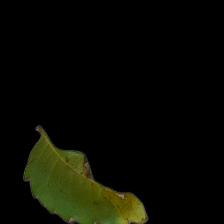
Plant: Neem